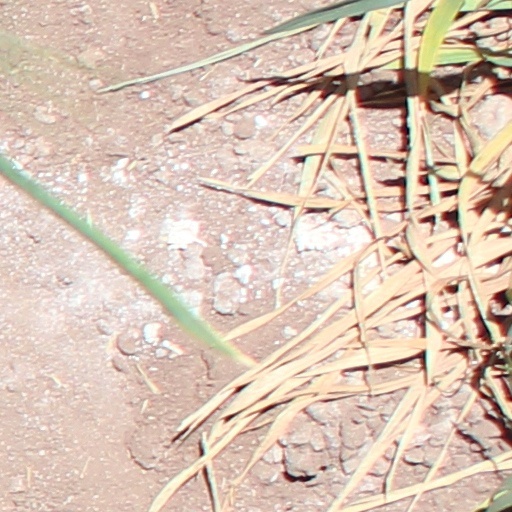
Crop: wheat